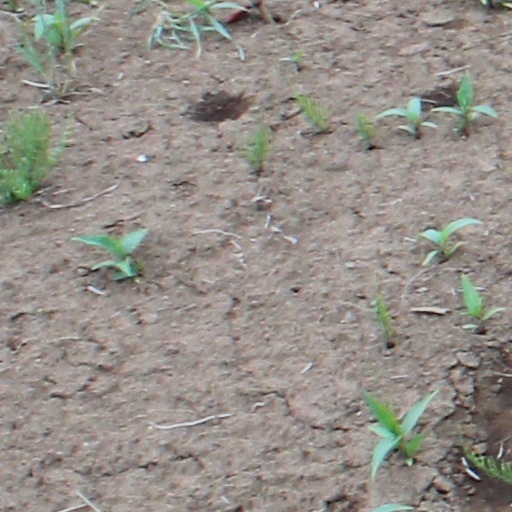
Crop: wheat